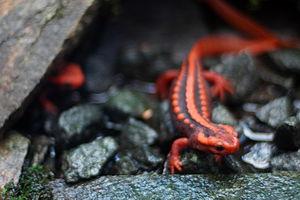
Tylototriton verrucosus est une espèce d'urodèles de la famille des Salamandridae.
La Salamandre mandarin est une espèce d'urodèles de la famille des Salamandridae.